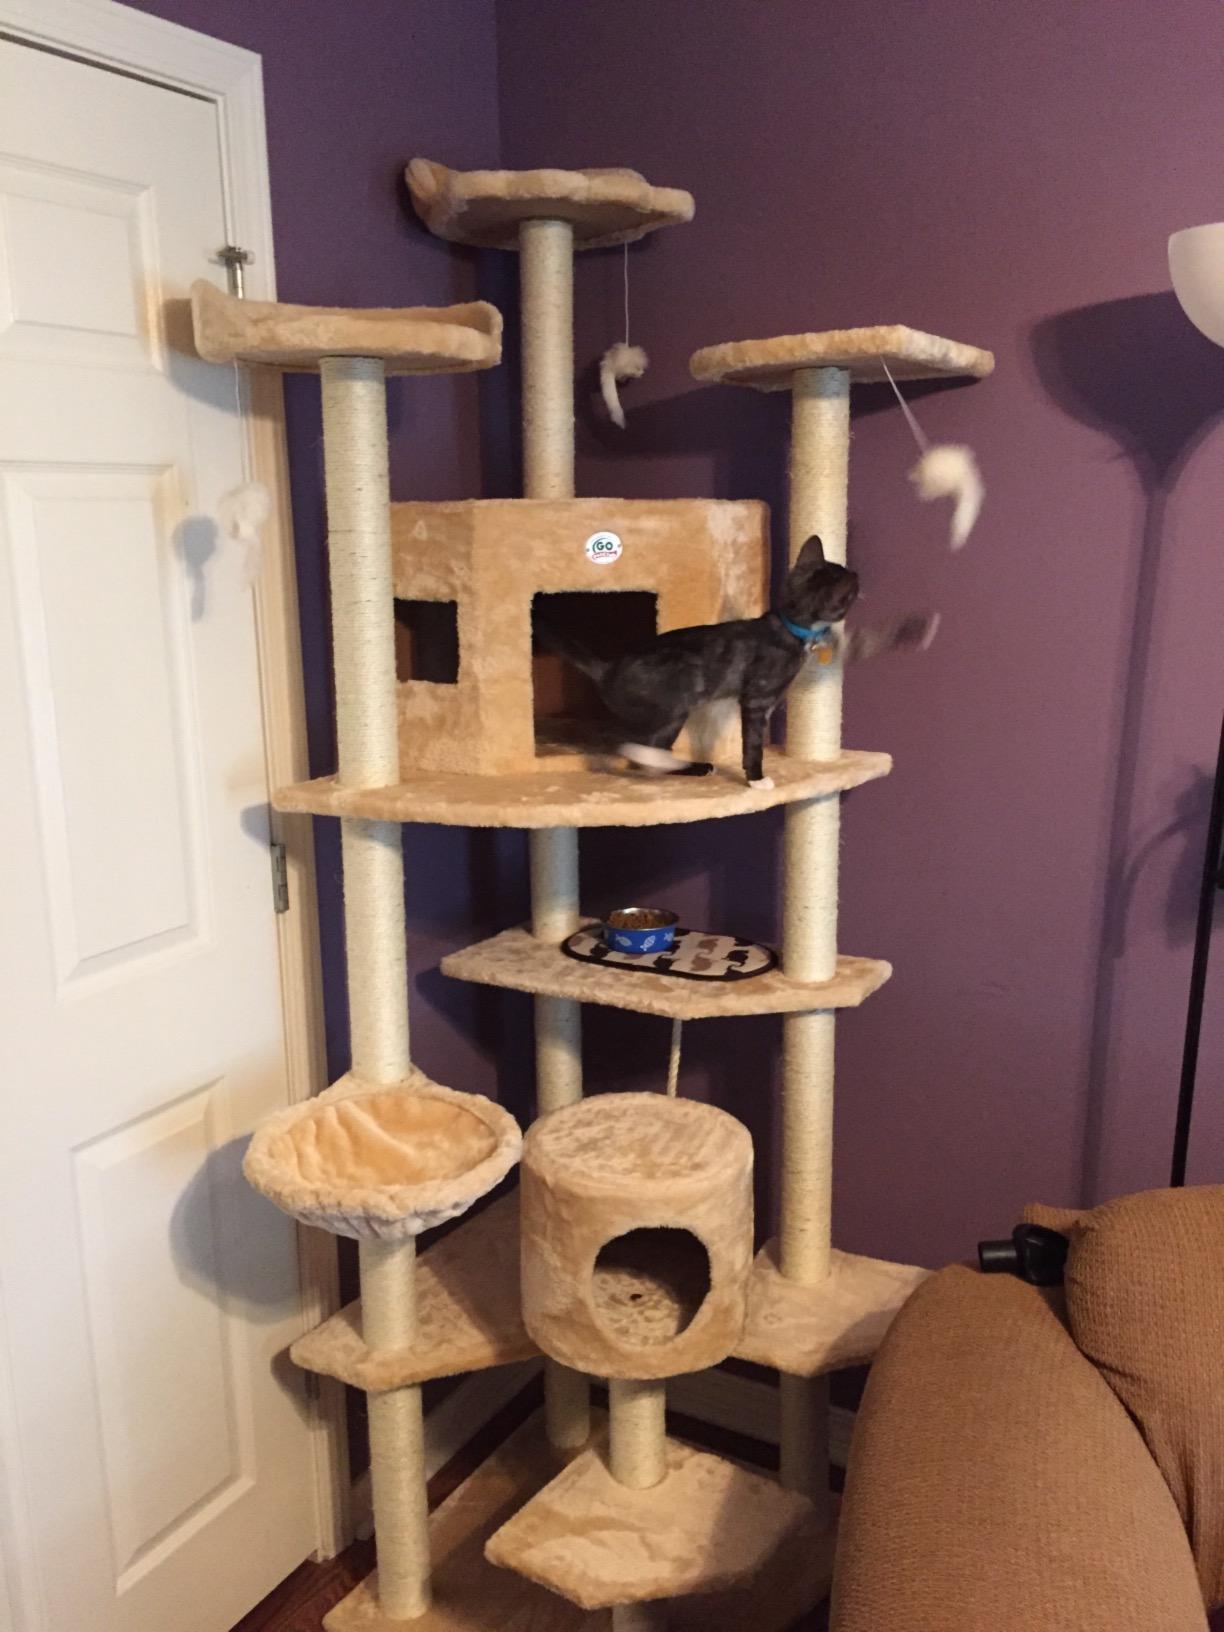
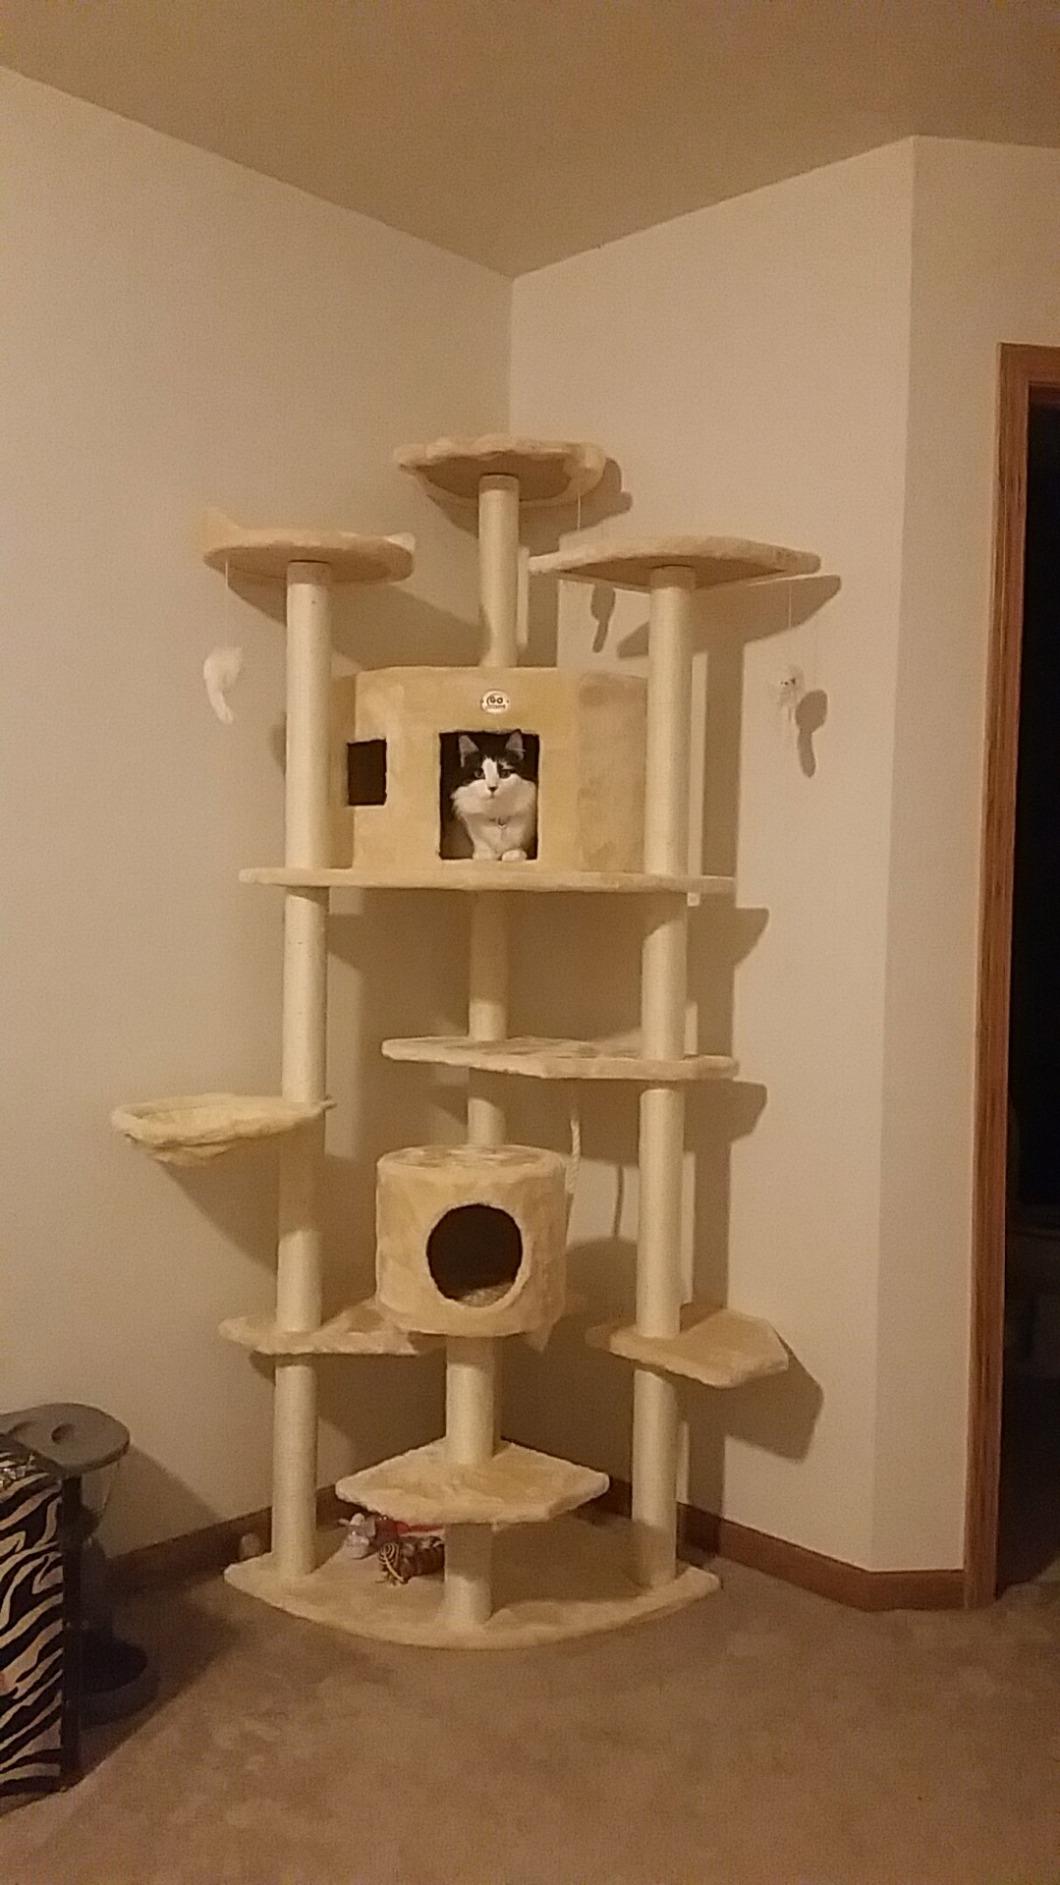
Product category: items_cat tree
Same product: yes